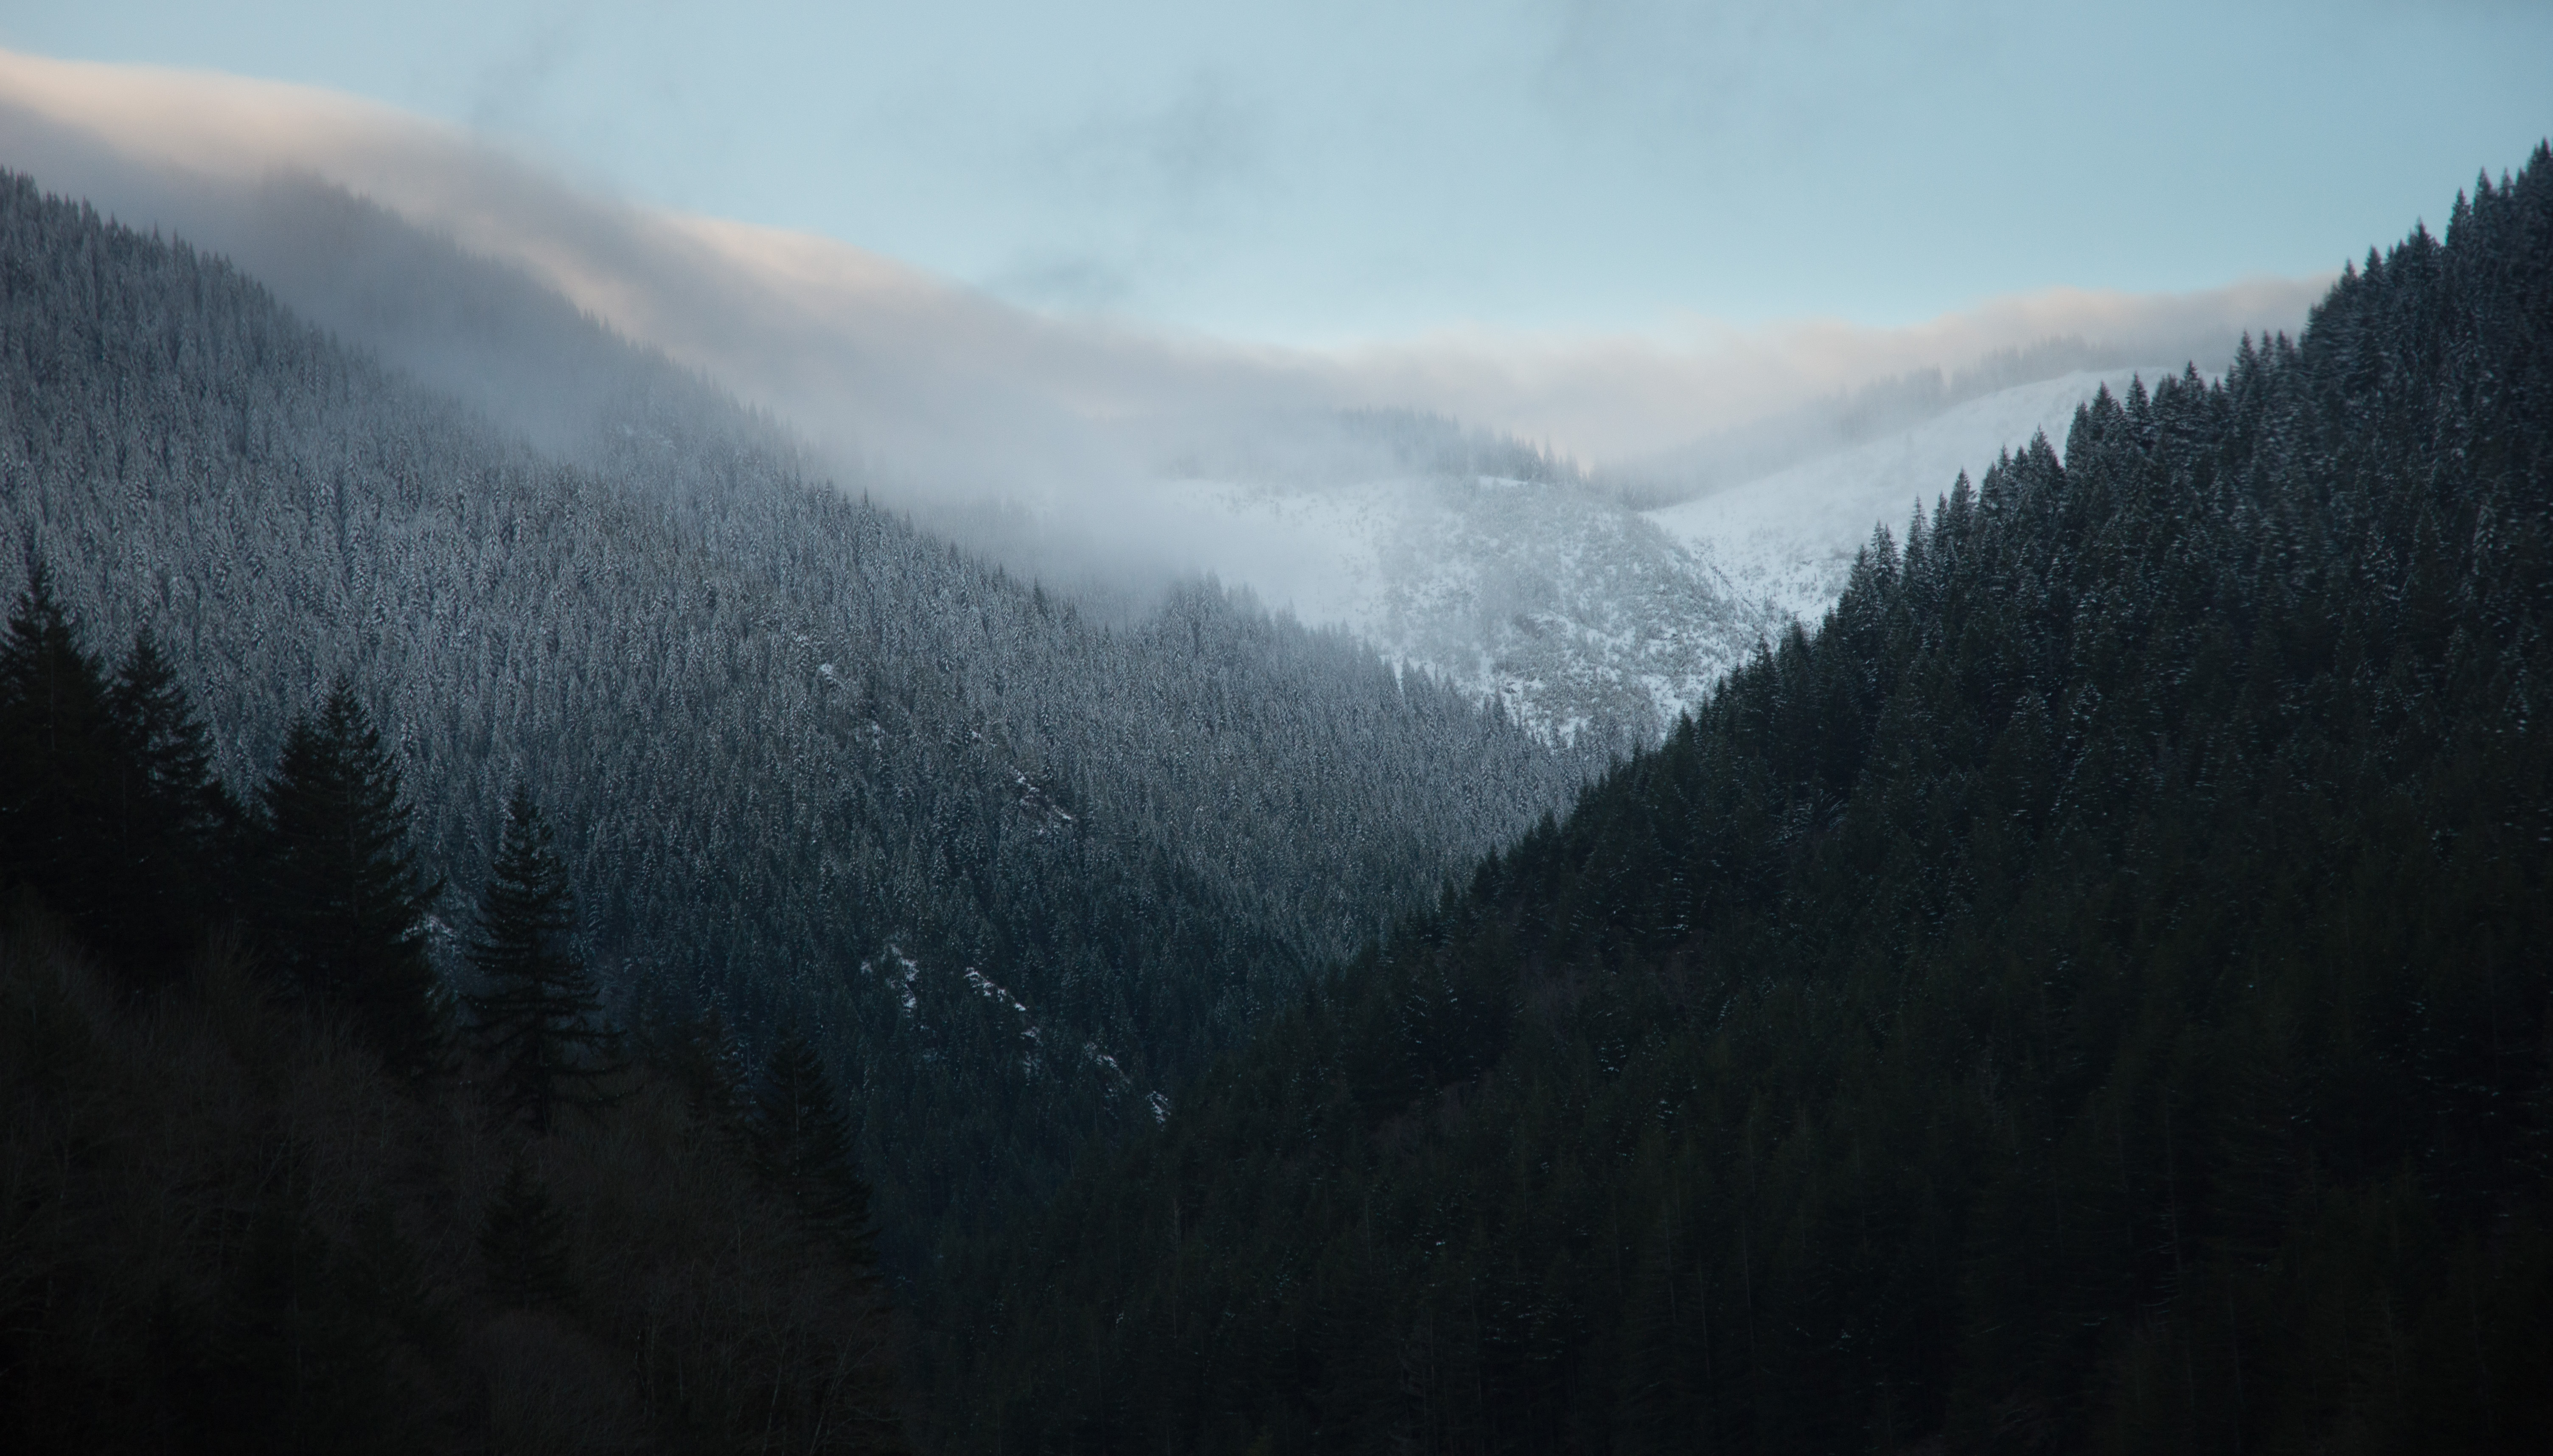
tree, nature, forest, wilderness, mountain, snow, winter, cloud, fog, sunrise, mist, sunlight, morning, hill, dawn, valley, mountain range, weather, ridge, summit, alps, landform, geographical feature, atmospheric phenomenon, mountainous landforms, geological phenomenon